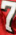
Number: 7